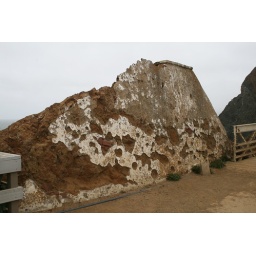
5/24/2009 -- Former building wall by the Point Bonita Lighthouse.